Marco Aurelio Soto

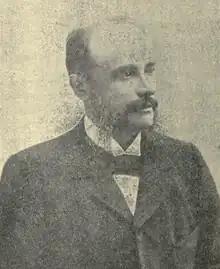
Soto in 1895

Marco Aurelio Soto Martínez (13 November 1846 – 25 February 1908) was President of Honduras from 1876 to 1883. He was known as a liberal. He was a reforming president and had a great impact on the Honduras of his time, including the establishment of the Biblioteca Nacional de Honduras in 1880.